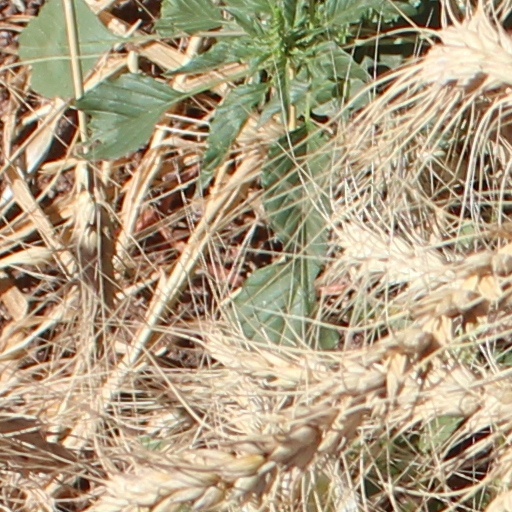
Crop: wheat